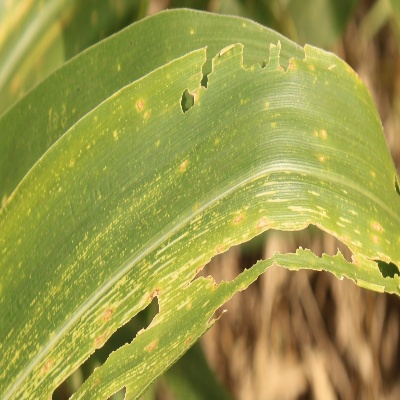
Crop: Maize
Condition: leaf spot